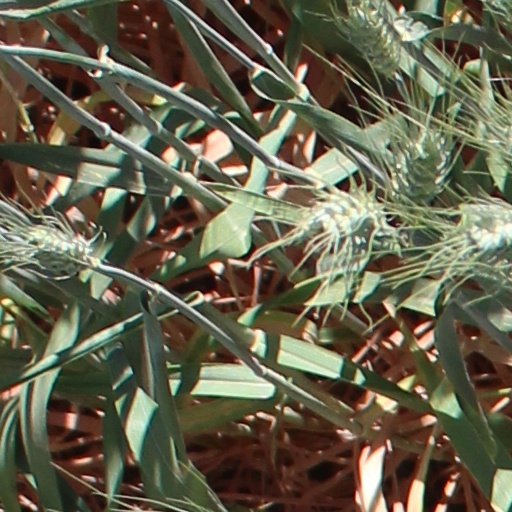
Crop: wheat